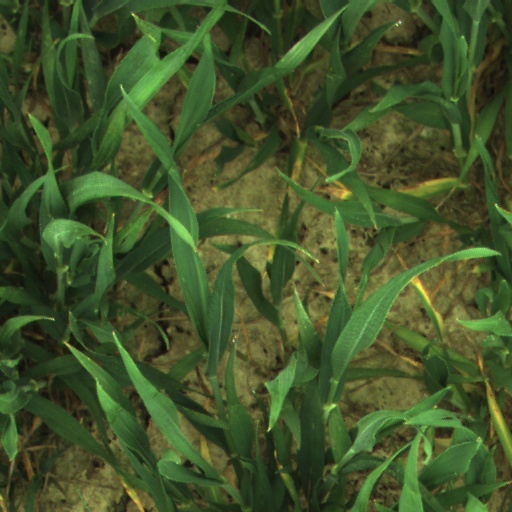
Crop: wheat